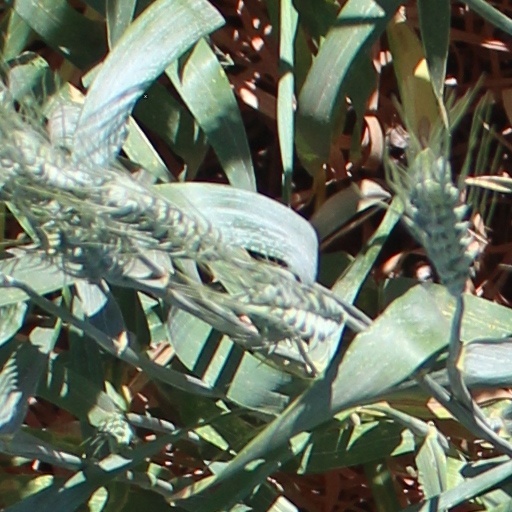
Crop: wheat